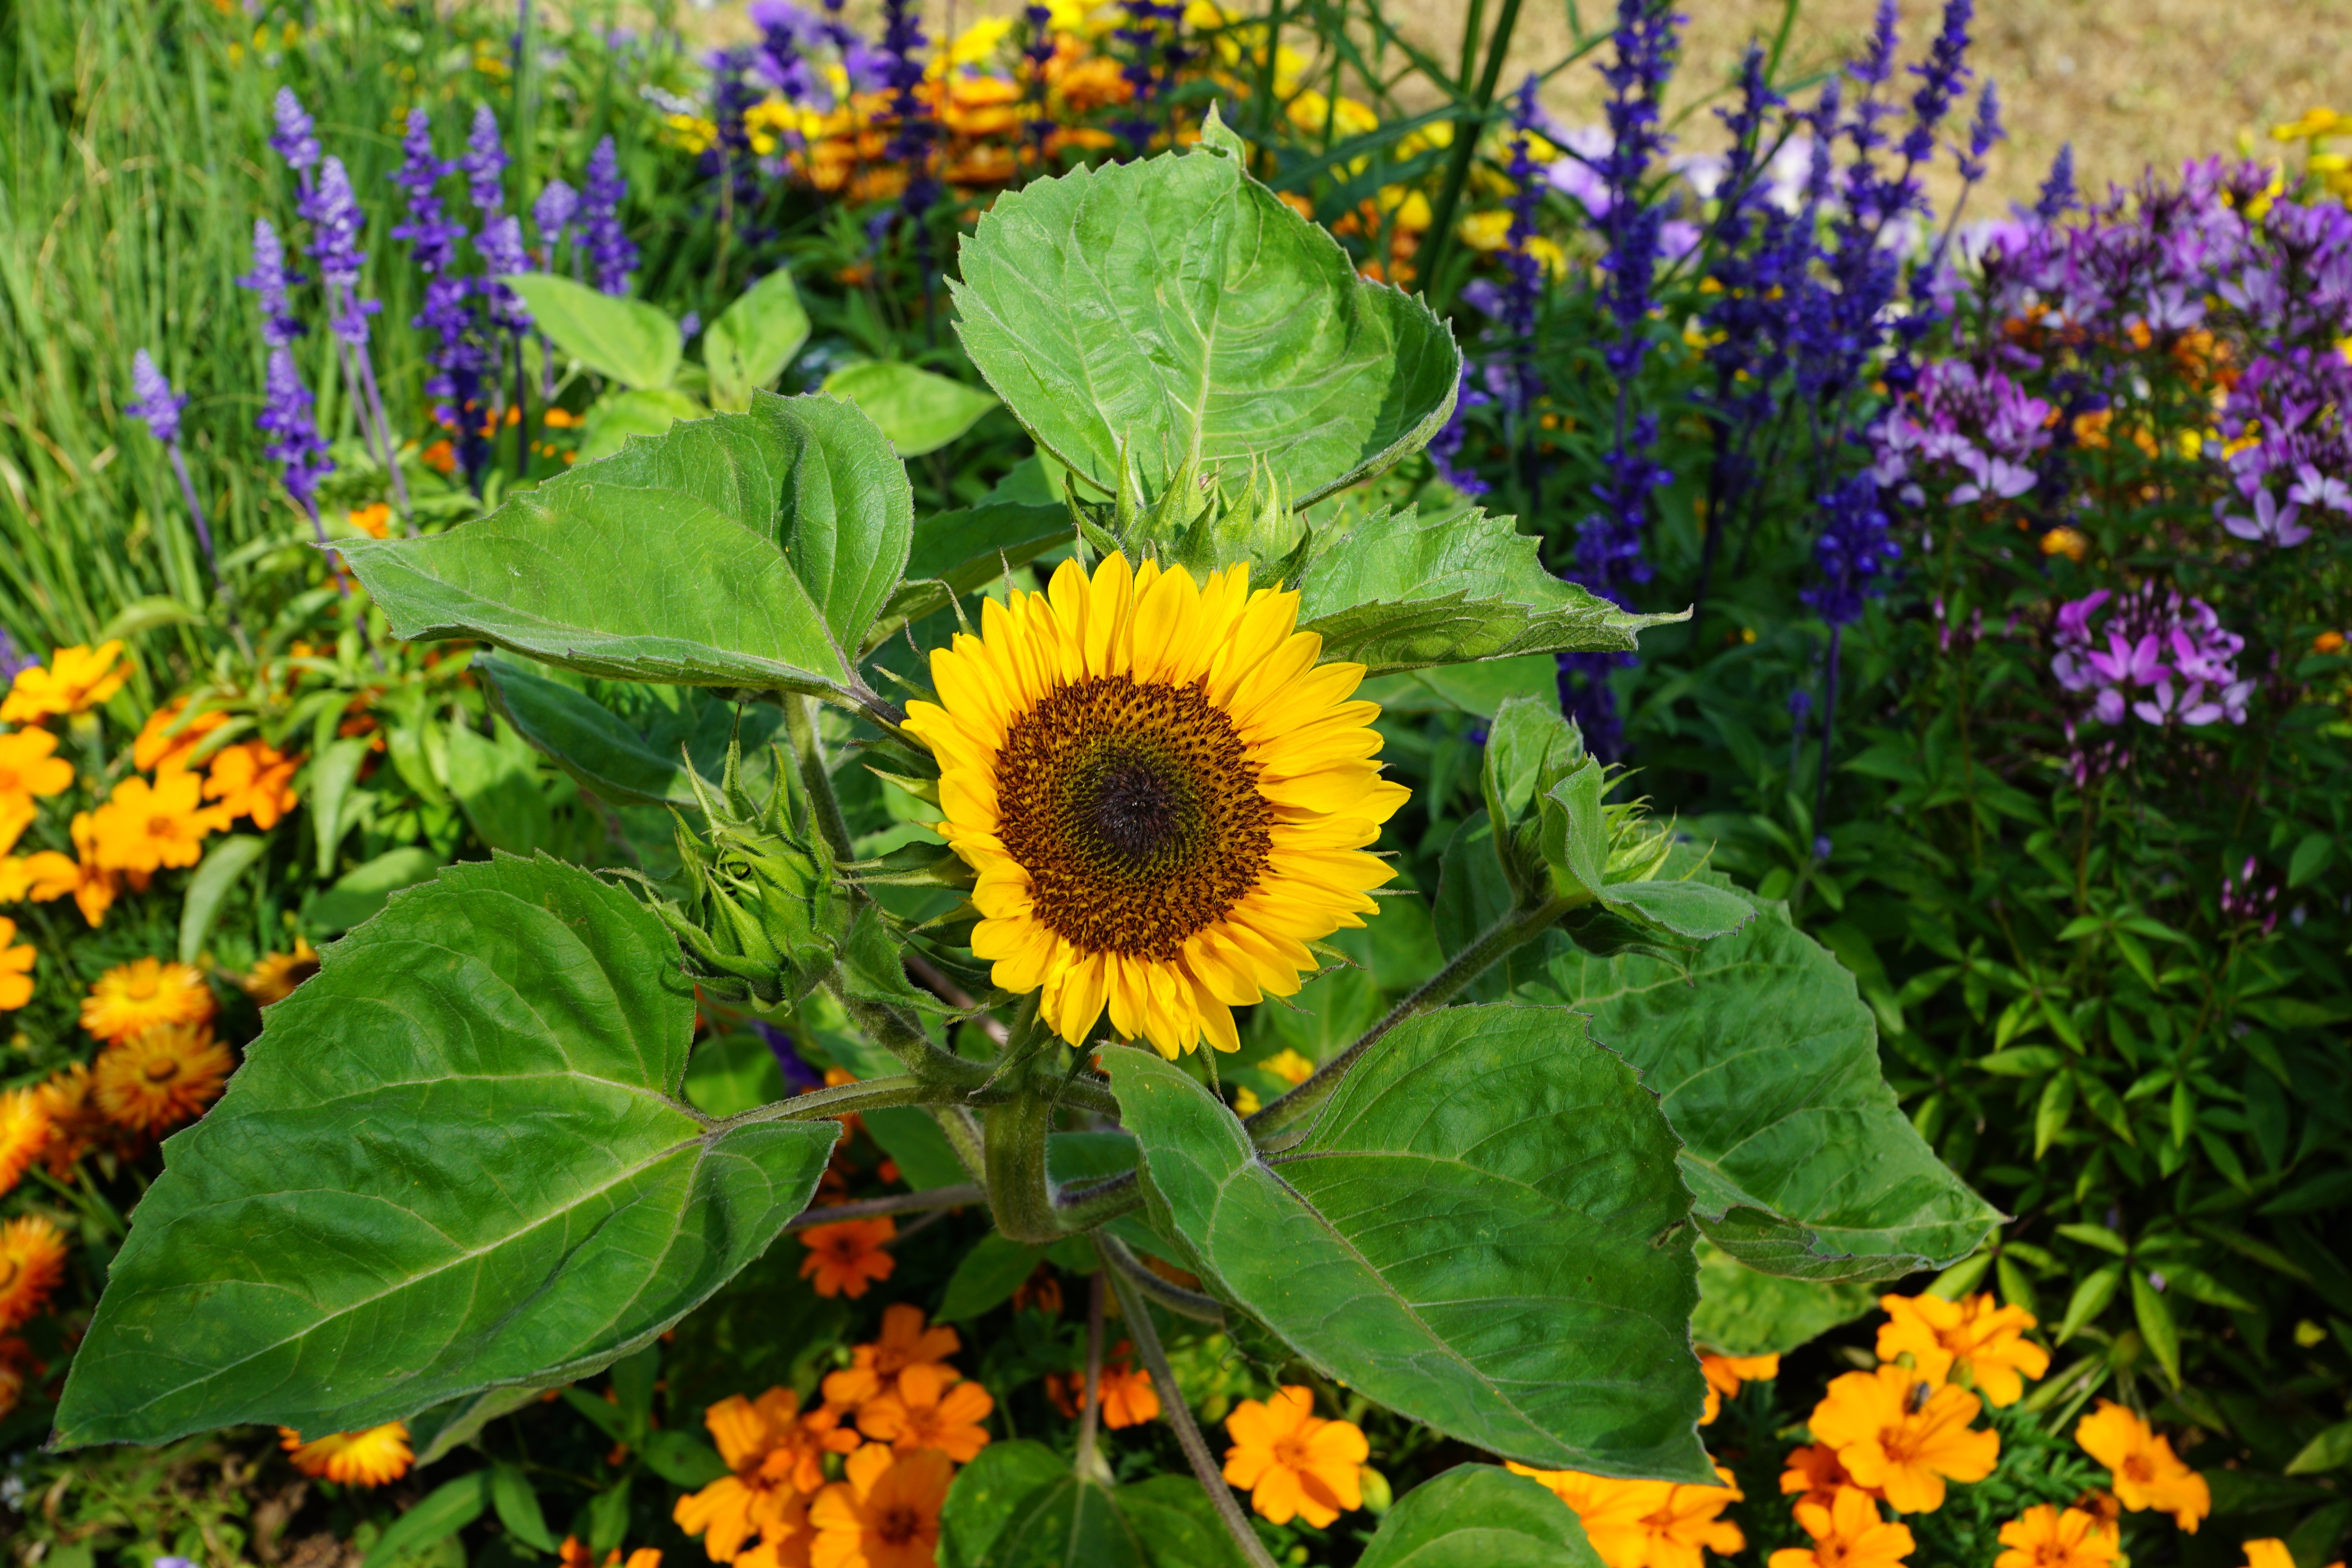
plant, field, flower, summer, botany, yellow, garden, flora, sunflower, wildflower, sun flower, flowering plant, daisy family, annual plant, land plant